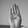
ASL letter: B